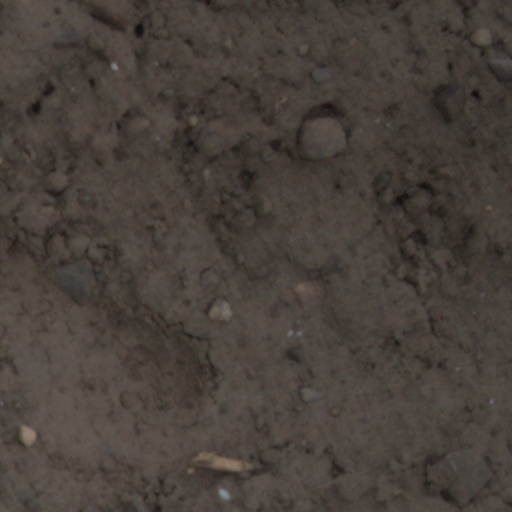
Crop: wheat